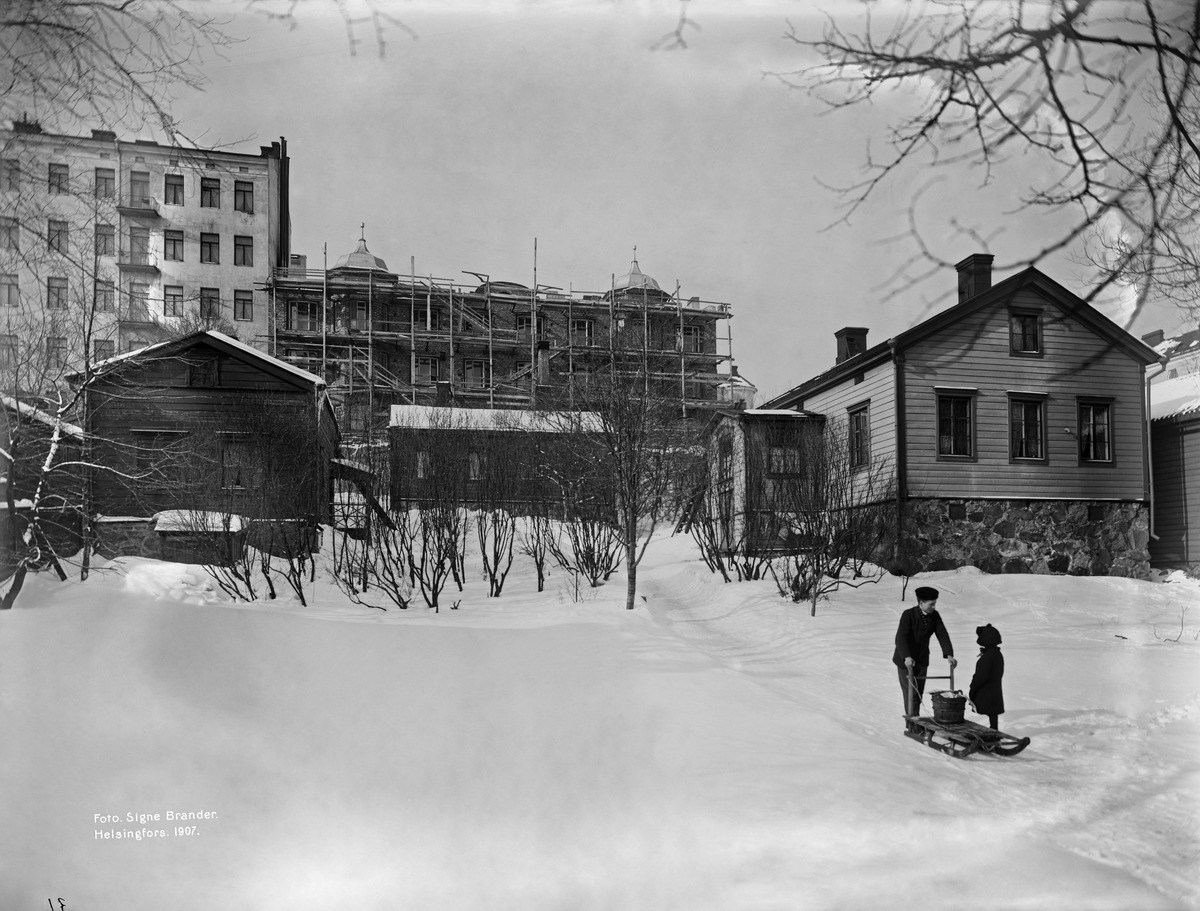
Pohjoisranta 16 pihan puolelta
sisällön kuvaus: Pohjoisranta 16 pihan puolelta. mustavalkoinen
Kuvaaja: Brander, Signe, valokuvaaja
Ajankohta: kuvausaika 1907
Paikka: Suomi, Uusimaa, Helsinki, Kruununhaka Helsinki, Pohjoiranta 16
Aiheet: puurakennukset, rakentaminen, talvi, kelkat vesikelkka